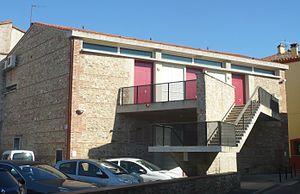
Centre culturel de Bages
Bages est une commune française située dans le département des Pyrénées-Orientales, en région Occitanie.